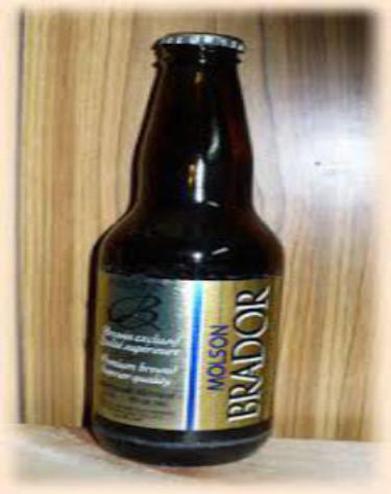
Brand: molson brador
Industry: Food